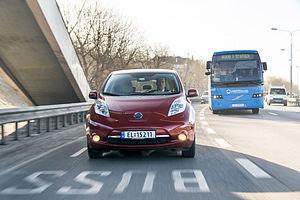
Les transports en Norvège sont fortement influencés par la faible densité de population, la forme allongée du pays, et sa longueur de côte maritime.